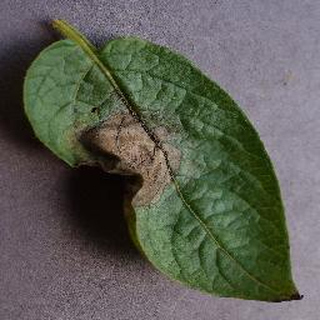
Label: potato_late_blight